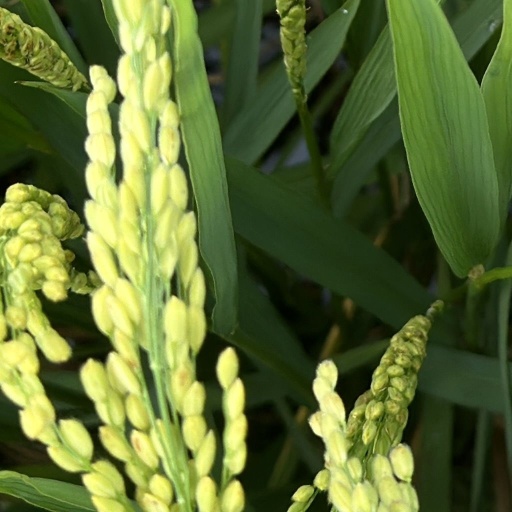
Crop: rice